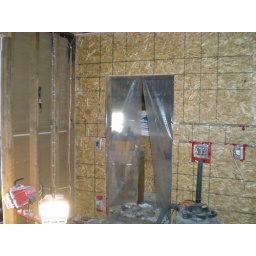
N wall in the kitchen